Arignar Anna Zoological Park

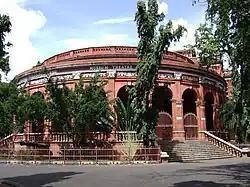
Government Museum

Edward Balfour established the Madras Government Museum in 1851. He established a menagerie in the natural history section of the museum with a live leopard and tiger. As the number of visitors to the museum increased during the live exhibition, Balfour started a small zoological park in the museum premises in 1855. He persuaded then Nawab of the Carnatic to donate his entire animal collection to the museum. This became the Madras zoo and was one of the first zoos to be established in the country. It housed a collection of nearly 300 species of animals and birds by the next year. As the zoo expanded, it was shifted to People's Park in Park Town in 1863. In 1876, the zoo was spread over an area of and was open to the public for free viewing. The zoo exhibits included a orangutan, two-horned rhinoceros, Malayan tapir, and black headed gull.